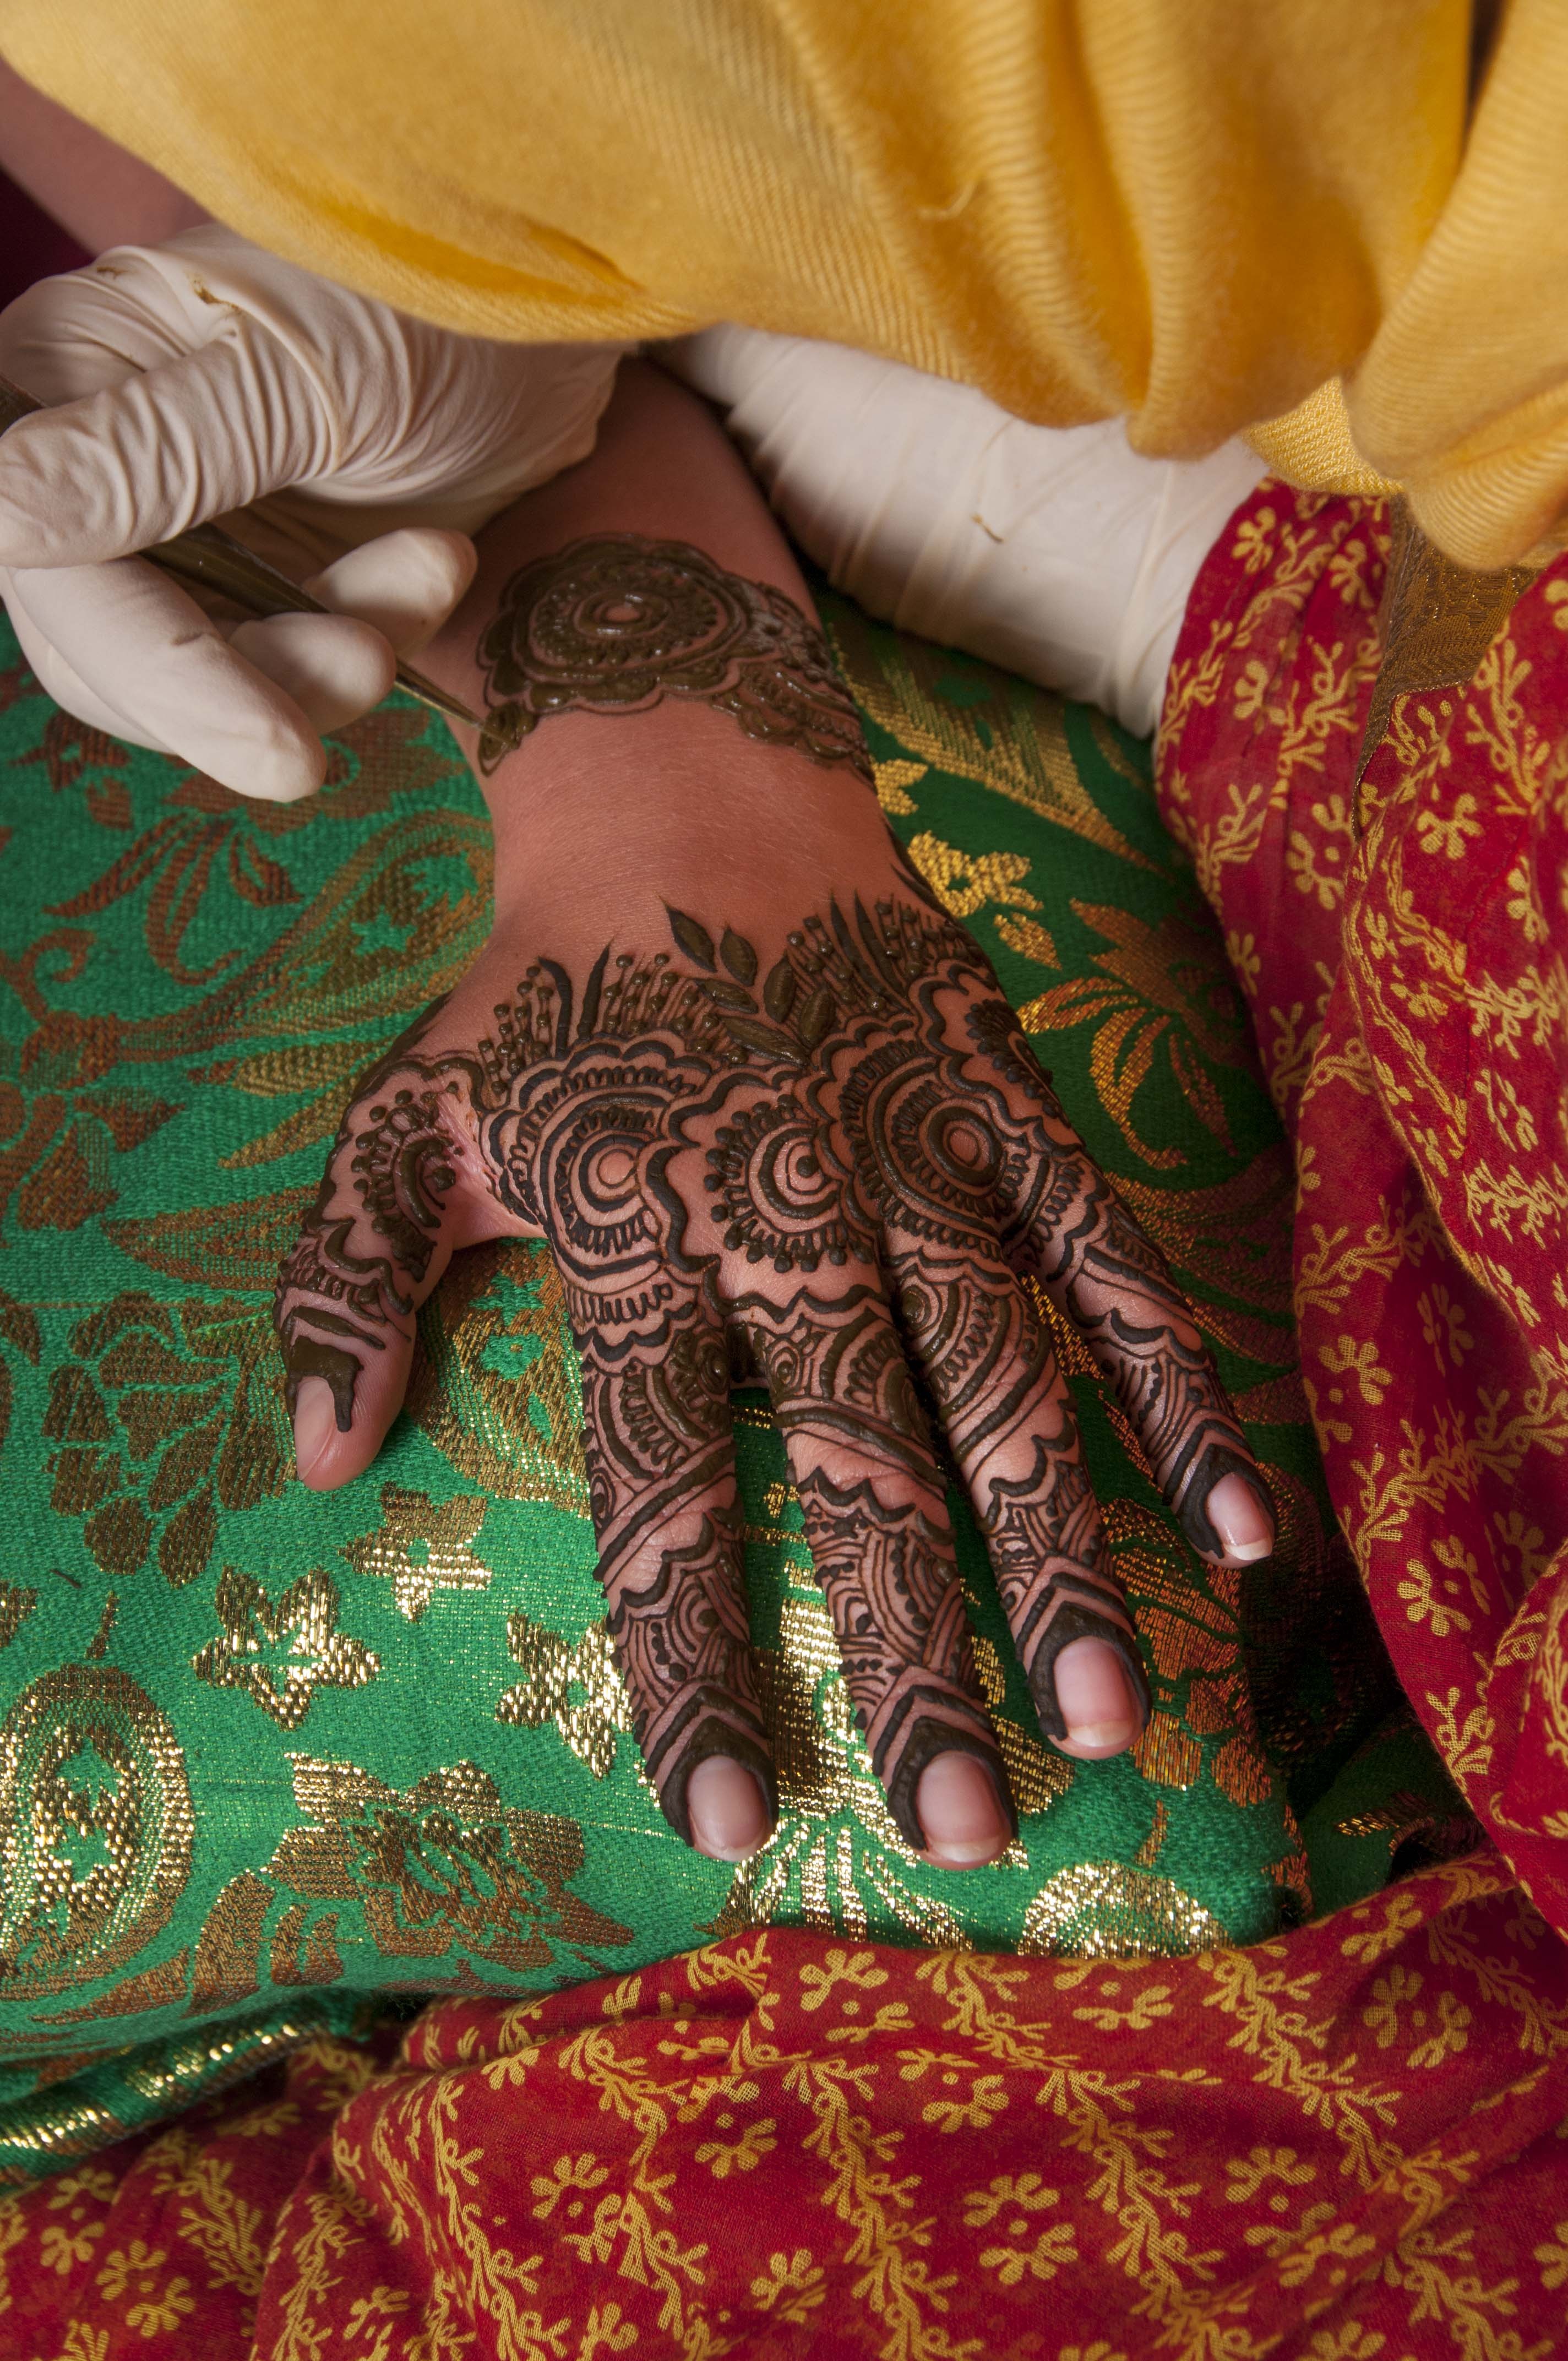
celebration, asian, pattern, tattoo, henna, fashion, arm, bride, marriage, art, drawing, design, culture, indian, emotions, mehndi, mehndi designs, bollywood, indian bride